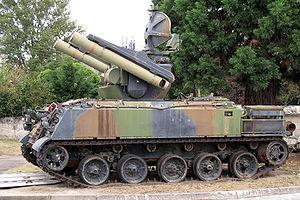
AMX 30 Roland du 401e Régiment d'Artillerie exposé au musée des blindés de Saumur.